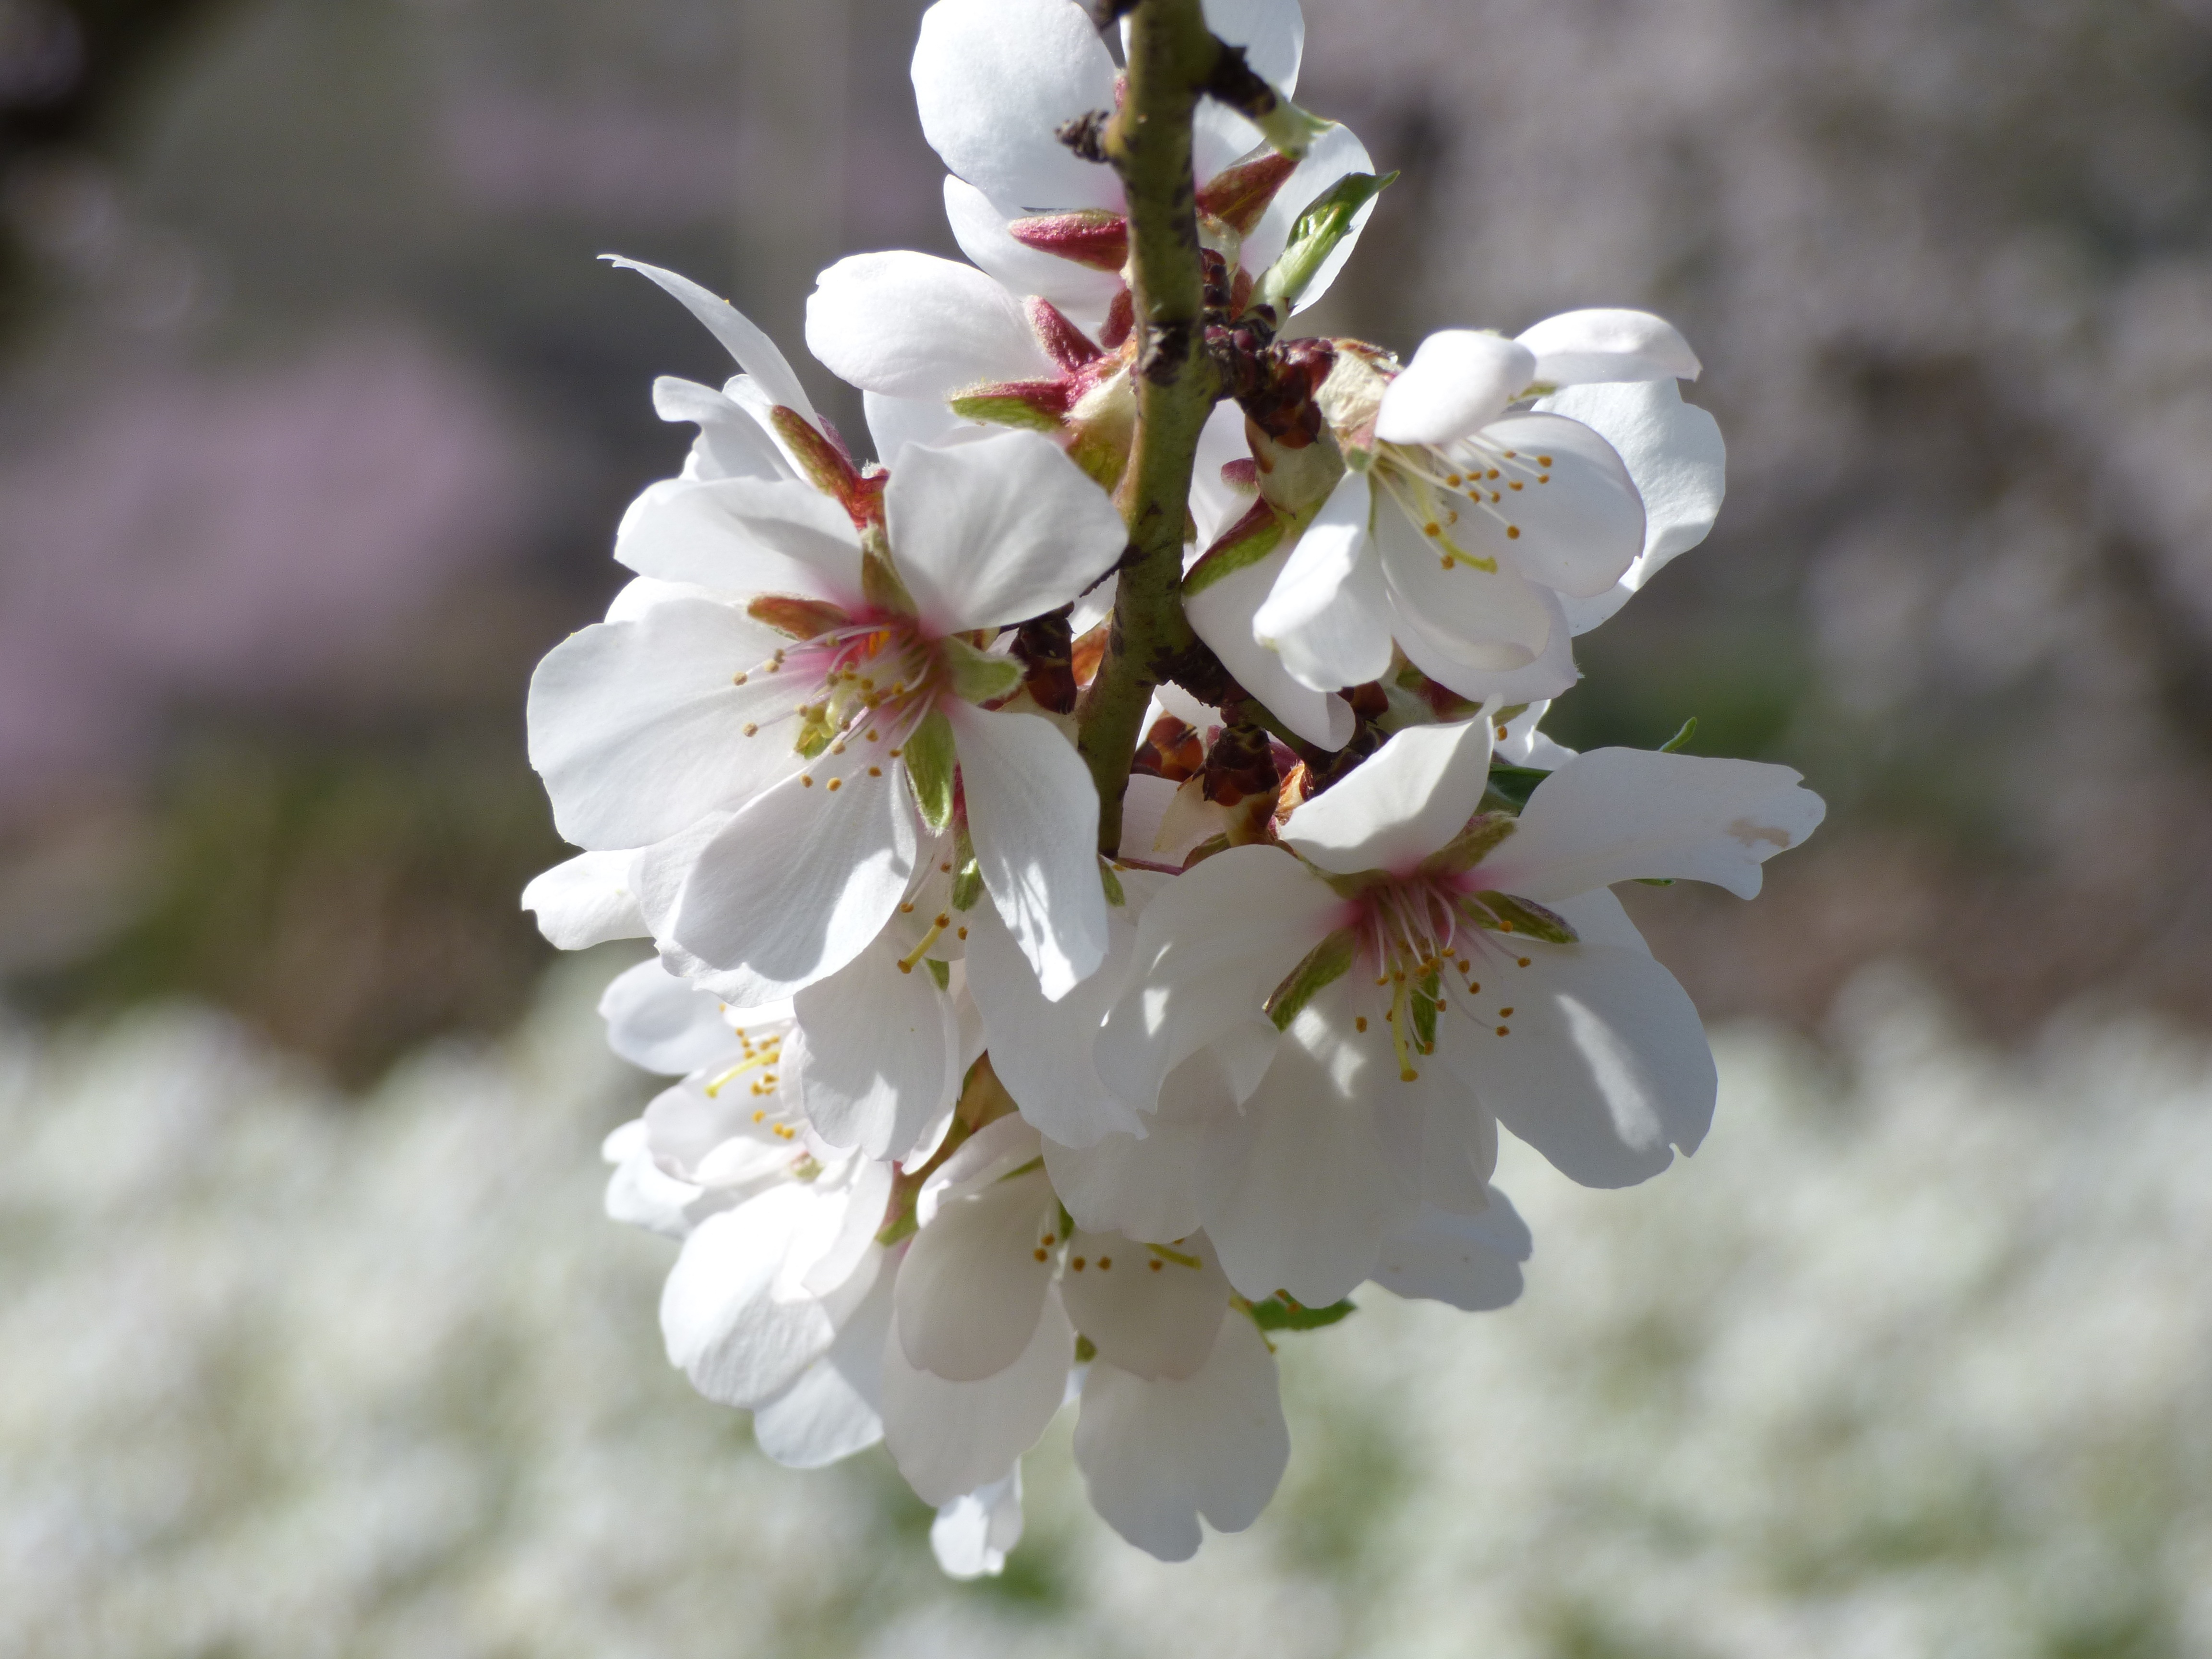
branch, blossom, plant, fruit, flower, petal, food, spring, produce, botany, flora, cherry blossom, wildflower, close up, shrub, flowering, macro photography, flowering plant, rose family, almond tree, flowery branch, almond flower, florir, land plant